Stan Heath (gridiron football)

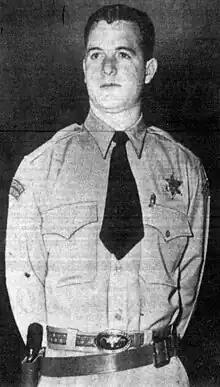
Heath, circa 1950

Stanley Robert Heath (March 5, 1927 – September 26, 2010) was an American professional football player who was a quarterback in the National Football League (NFL) who played 12 games for the Green Bay Packers.